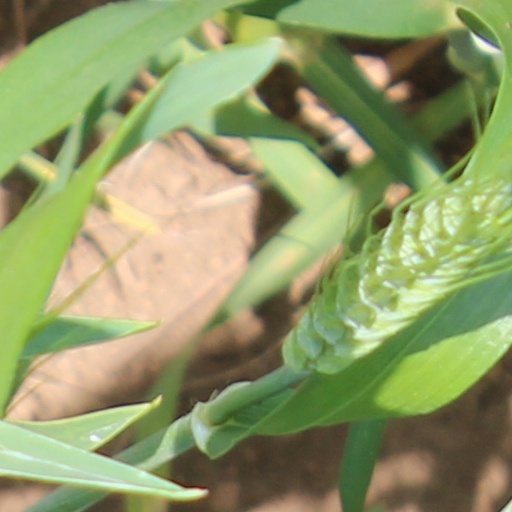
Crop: wheat